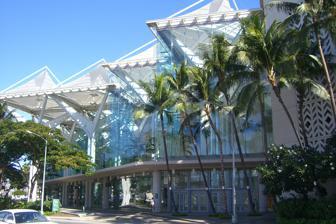
Building: Hawaii Convention Center
Country: United States of America
Year built: 1998
Convention and exhibition center in Hawaii Hawaii Convention Center Address 1801 Kalakaua Avenue Location Honolulu , Hawaii Coordinates 21°17′25″N 157°50′09″W / 21.2904°N 157.8357°W / 21.2904; -157.8357 Owner State of Hawaii Operator AEG Opened 1998 Construction cost $200 million Enclosed space • Total space 1.1 million square feet • Ballroom 35,000 square feet Parking 690 spaces Website www .hawaiiconvention .com The Hawai‘i Convention Center is a convention and exhibition center in Hawaii, located  in Honolulu on the island of Oahu . The Hawaii Convention Center is the largest exhibition center of its type in the state.  It is located directly to the west of the Waikiki district of Honolulu. Design and construction Construction of the building cost $200 million. The building offers 1,100,000 square feet (100,000 m 2 ) of ballroom and exhibition floor space. It was completed in 1997 and opened in 1998. The Hawaii Convention Center is owned by the Hawaii Tourism Authority and managed by Los Angeles based company AEG Live . The Hawaiʻi Convention Center was the largest "design-build" project undertaken by the State of Hawaiʻi. The bid process for the design began in 1994 with LMN Architects being chosen to design the building. Wimberly Allison Tong & Goo was chosen to design the interior, incorporating historical Hawaiian quilt designs and nature based motifs throughout. Events Major events that take place at the Hawaii Convention Center include the annual First Hawaiian International Auto Show , the Miss Hawaii competition, the Honolulu Festival, Kawaii Kon and numerous other public and private events.  On November 12–20, 2011, the Hawaii Convention Center hosted the culminating meetings of APEC United States 2011 . An estimated 10,000 people arrived in Honolulu for the meetings. The National Transportation Safety Board public hearing on the Korean Air Flight 801 crash in Guam was held at the Hawaii Convention Center on March 24–26, 1998, in Ballrooms A, B, and C. On May 7, 2024, it was announced that Game Changer Wrestling would hold a live pay-per-view show at the Convention Center on November 2, 2024. Sporting events The convention center offers 28 volleyball and badminton courts, 18 basketball courts and 11 futsal (indoor soccer) courts for sports competitions. The 2024 Pokémon World Championships were held at the Convention Center between August 16-18. It was the third video game World Championships held in Hawaii after 2010 and 2012 were held in Waikoloa Village, Hawaii . Awards The center has won the Prime Site Award for twelve-year consecutive years. In 2010, it won an Inner Circle Award in the category of "Top Convention Centers". The Center won a "Best in Business Travel" award in the category of "Best Conference or Convention Center/City" [ better source needed ] The International Association of Exhibitions and Events (IAEE) voted the Hawai‘i Convention Center as the most beautiful convention center in the world. In popular culture In the television show Lost , the convention center was used to portray Sydney Airport in multiple instances.  It was also featured in an episode of the new Hawaii Five-0 as hosting a fictional convention similar to San Diego Comic-Con . It was also used as the Hilton Hotel Lobby and Monorail Station in Jurassic World (2015). References Hawaii portal Architecture portal